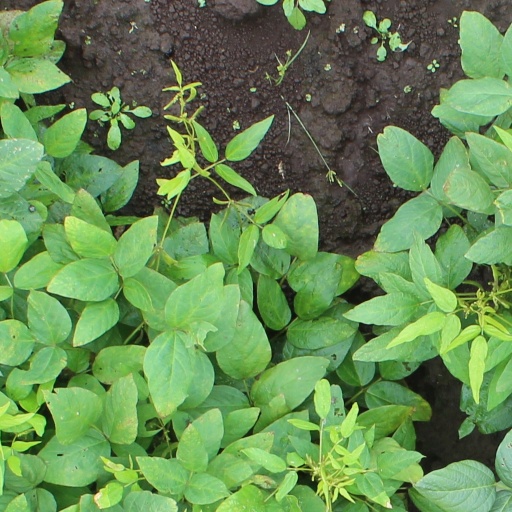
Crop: soybean